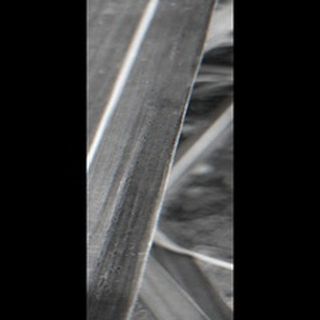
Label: sugarcane_rust